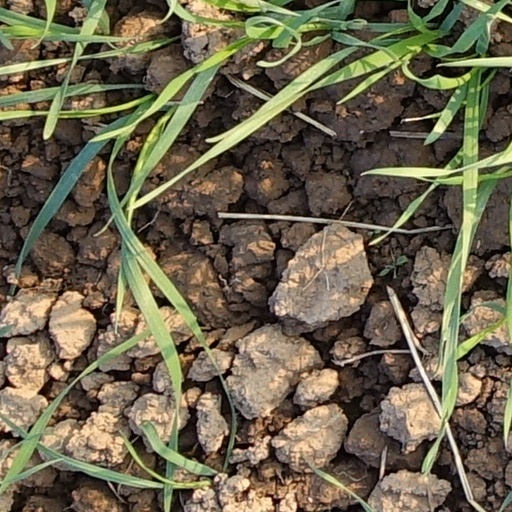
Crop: wheat